Louis St. Laurent

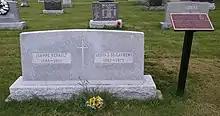
Large rectangular grey granite stone inscribed with names, birth years, and death years, of St. Laurent and his wife

After a short period as leader of the Opposition and now more than 75 years old, St. Laurent's motivation to be involved in politics was gone. He announced his intention to retire from politics. He was succeeded as Liberal Party leader by his former secretary of state for external affairs and representative at the United Nations, Lester B. Pearson, at the party's leadership convention in January 1958.